Murder of Cannon Hinnant

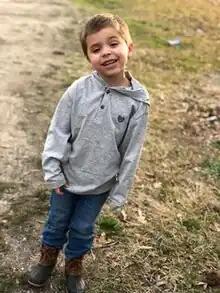
Murder victim Cannon Hinnant

Cannon Blake Hinnant (April 30, 2015August 9, 2020) was a five-year-old American boy from Wilson, North Carolina who was shot and killed on August 9, 2020, while playing in his neighbor's yard. Hinnant's neighbor, Darius Sessoms, was arrested for the shooting within 24 hours.